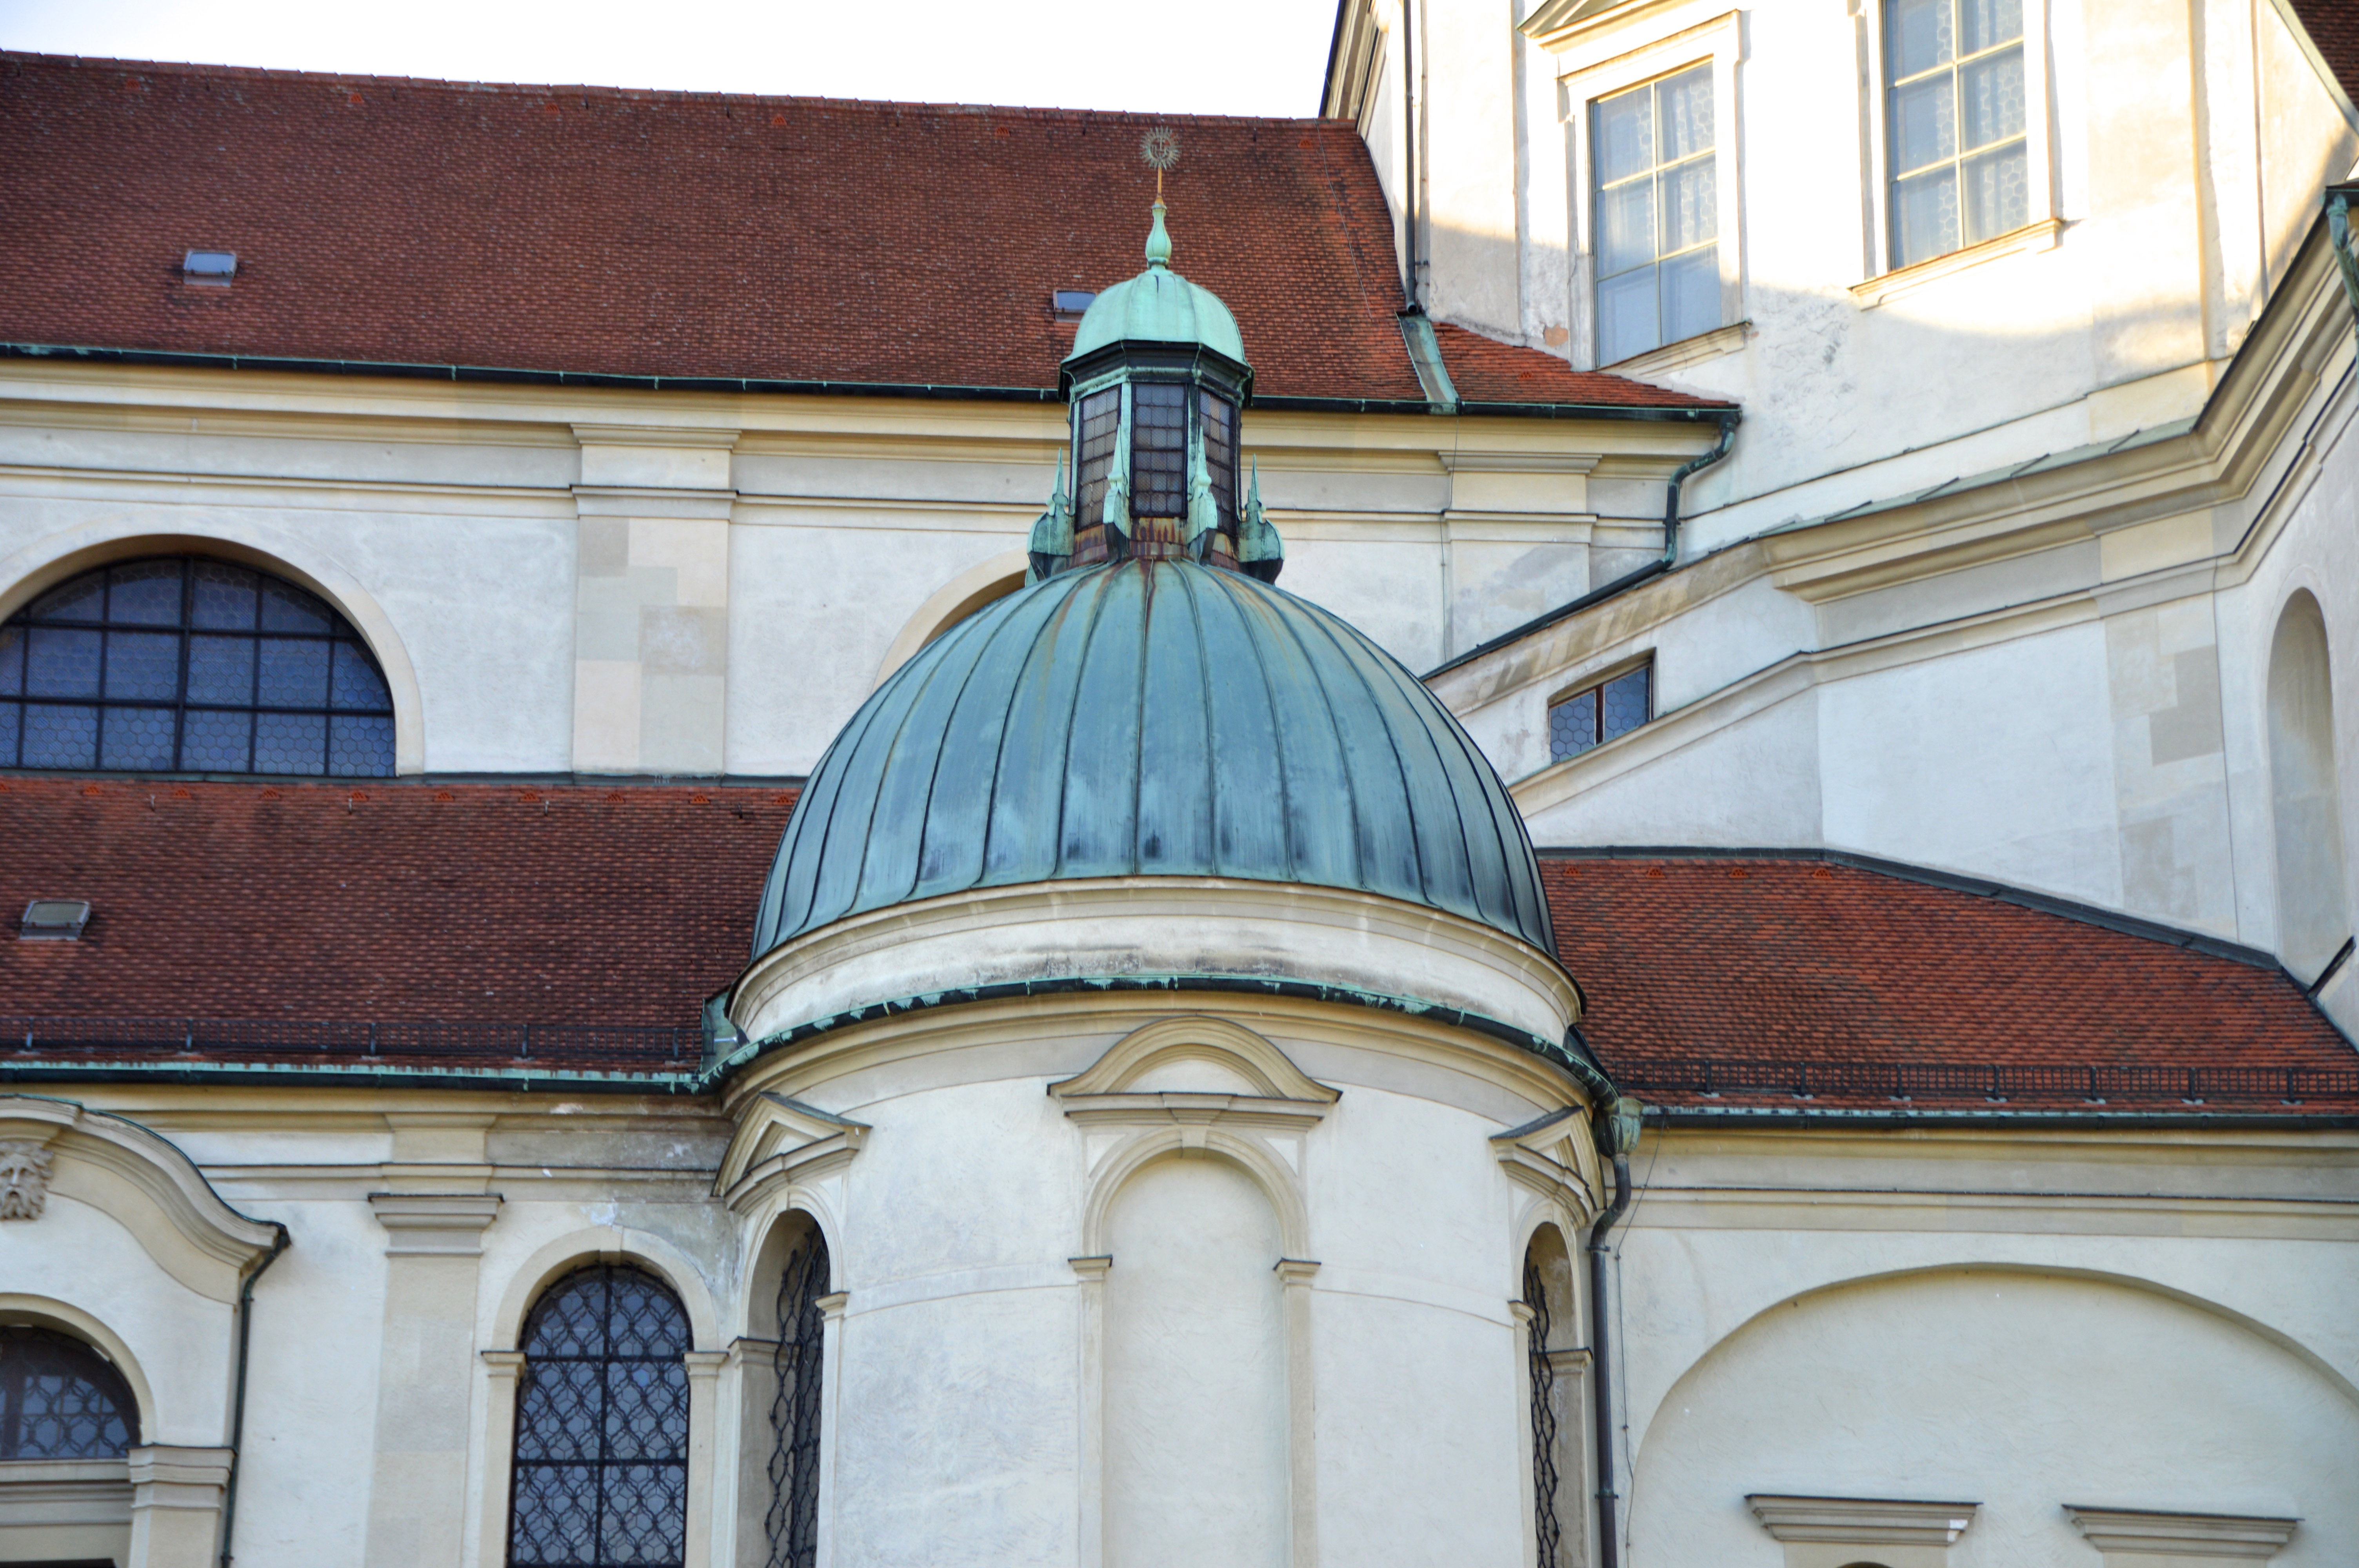
architecture, window, roof, building, monument, facade, church, chapel, place of worship, spires, synagogue, basilica, dome, kempten, kirchplatz, church roof, worth seeing